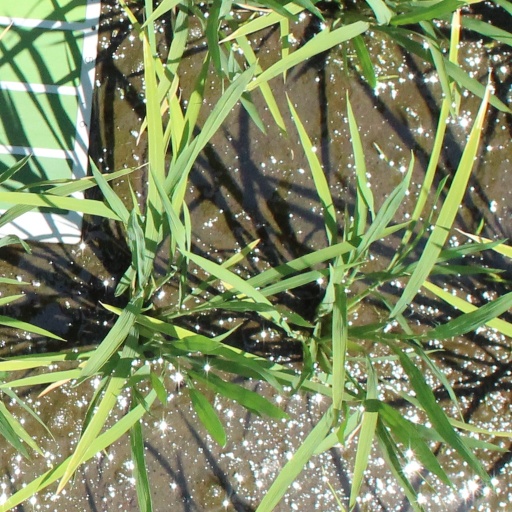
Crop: rice